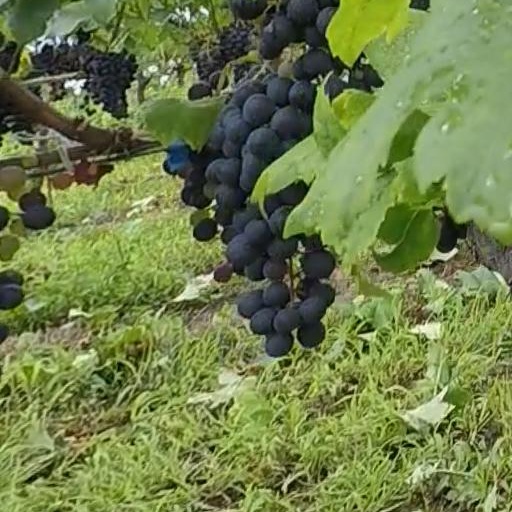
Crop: grape